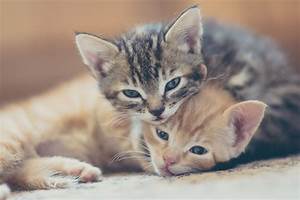
Label: gatto